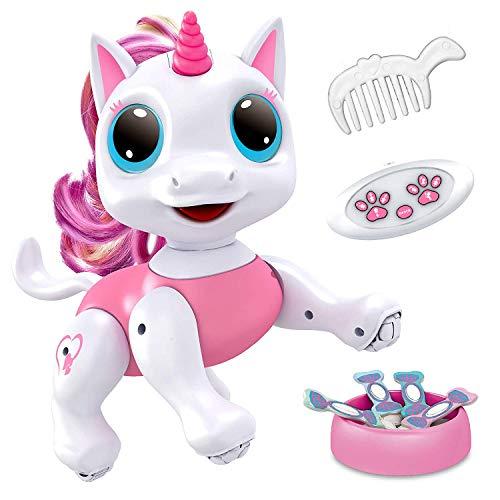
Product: Power Your Fun Robo Pets Unicorn Toy Robot Pet - Remote Control Robot Toy, Smart RC Robot Unicorn Gifts for Girls
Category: Toys & Games | Kids' Electronics | Electronic Pets
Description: FUN GIFTS: Our remote control robot toys make great Christmas gifts for kids We’re happy to provide a full refund if you’re not completely entertained by these unicorn robot toys for girls and boys.
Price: $41.07
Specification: ProductDimensions:8x8x9inches|ItemWeight:1.3pounds|ShippingWeight:1.3pounds(Viewshippingratesandpolicies)|ASIN:B07W9G64V9|Manufacturerrecommendedage:3yearsandup